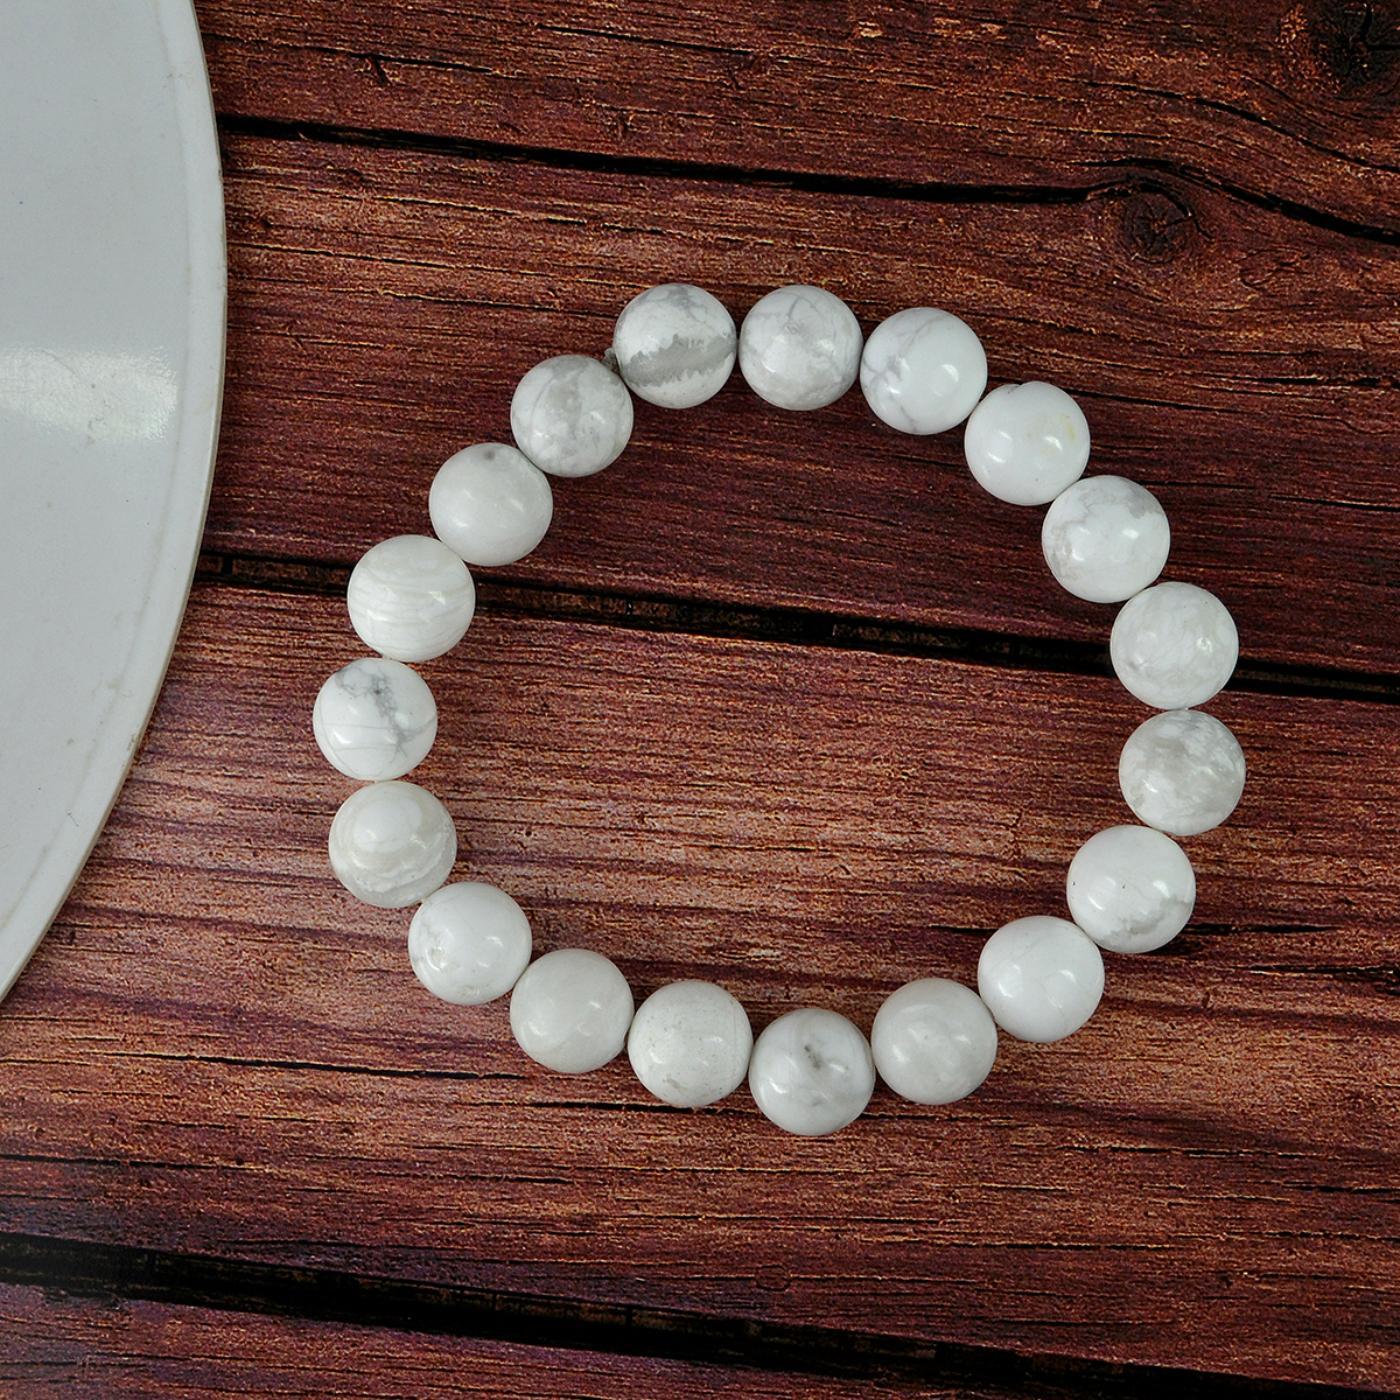
Reiki Crystal Products Howlite Round Bead 10 mm Bracelet for Reiki and Crystal Healing Stones
Type: Bracelets & Bangles
Brand: Reiki Crystal Products
Price: Rs. 475
Stretchable Elastic Handmade Natural Crystal Stone Bracelet | Diameter : 2.5 Inch. | Stone Size - 10 mm | Shape : Round |Charged By Reiki Grand Master & Vastu Expert
Features: Stretchable Elastic Handmade Natural Crystal Stone Bracelet | Diameter : 2.5 Inch. | Stone Size - 10 mm | Shape : Round | Charged By Reiki Grand Master & Vastu Expert,Natural Healing Stone for Reiki Healing, Crystal Healing, Numerology, Tarot, Astrology, Vastu, Angle Healing & Feng Shui,100% Authentic, Original and Natural Healing Stone / Crystal - small holes, crack marks on the surface or inside the stones are often visible,Material : Natural Healing Stones See Images & Product Description For Healing Properties /Advantages,Stylish Party-Daily-Office-Casual Wear Reiki Healing Stone Bracelet for Men, Women, Boys, Girls. Best for Gifting & Personal Use.
Included: Pack Of 1 X Howlite 10 mm Bracelet